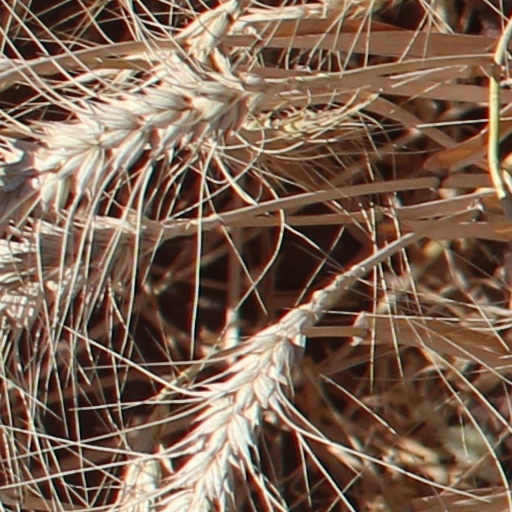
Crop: wheat